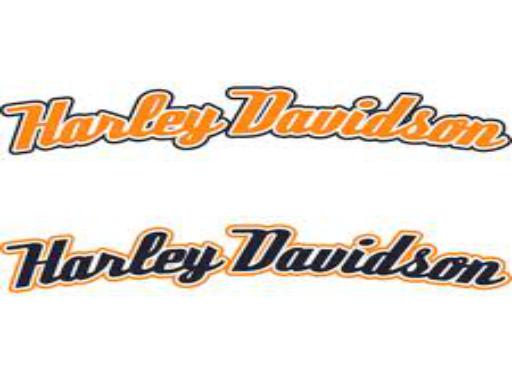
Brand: Harley-Davidson
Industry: Leisure